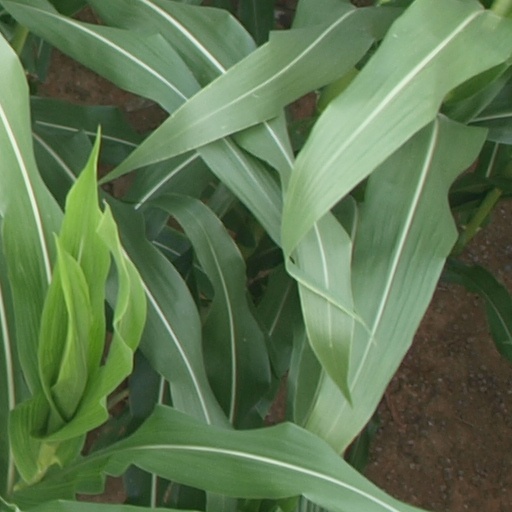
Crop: maize; corn